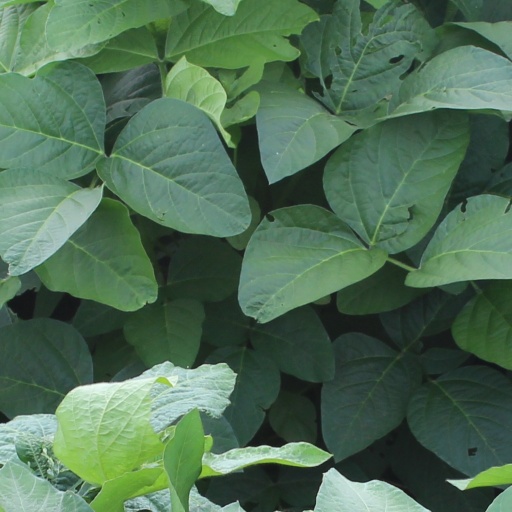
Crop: soybean